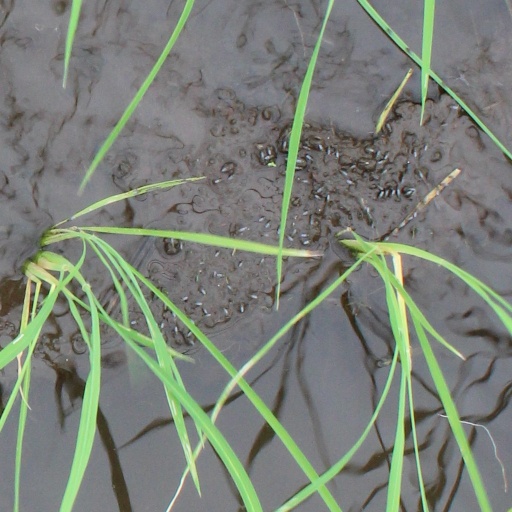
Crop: rice